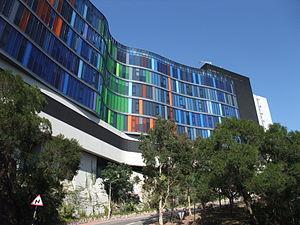
Run Run Shaw né en novembre 1907 à Ningbo, et mort le 7 janvier 2014 à Hong Kong à l'âge de 106 ans, est un homme d'affaires spécialisé dans le divertissement et un philanthrope chinois installé à Hong Kong.